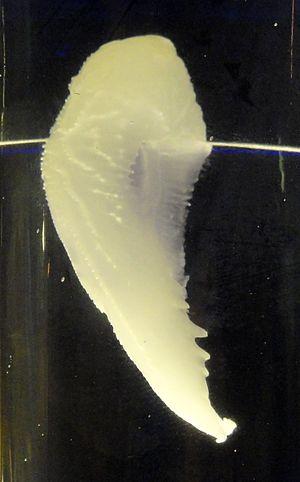
Les Cymbuliidae constituent une famille de mollusques gastéropodes nectoniques, de l'ordre des Thecosomata.
Le sabot de Vénus, Cymbulia peronii, est un gastéropode marin planctonique, de la biologie des Cymbuliidae.